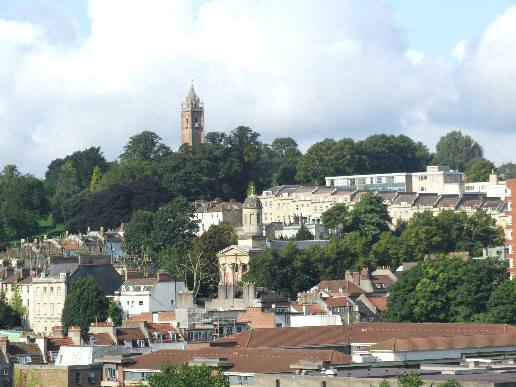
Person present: No